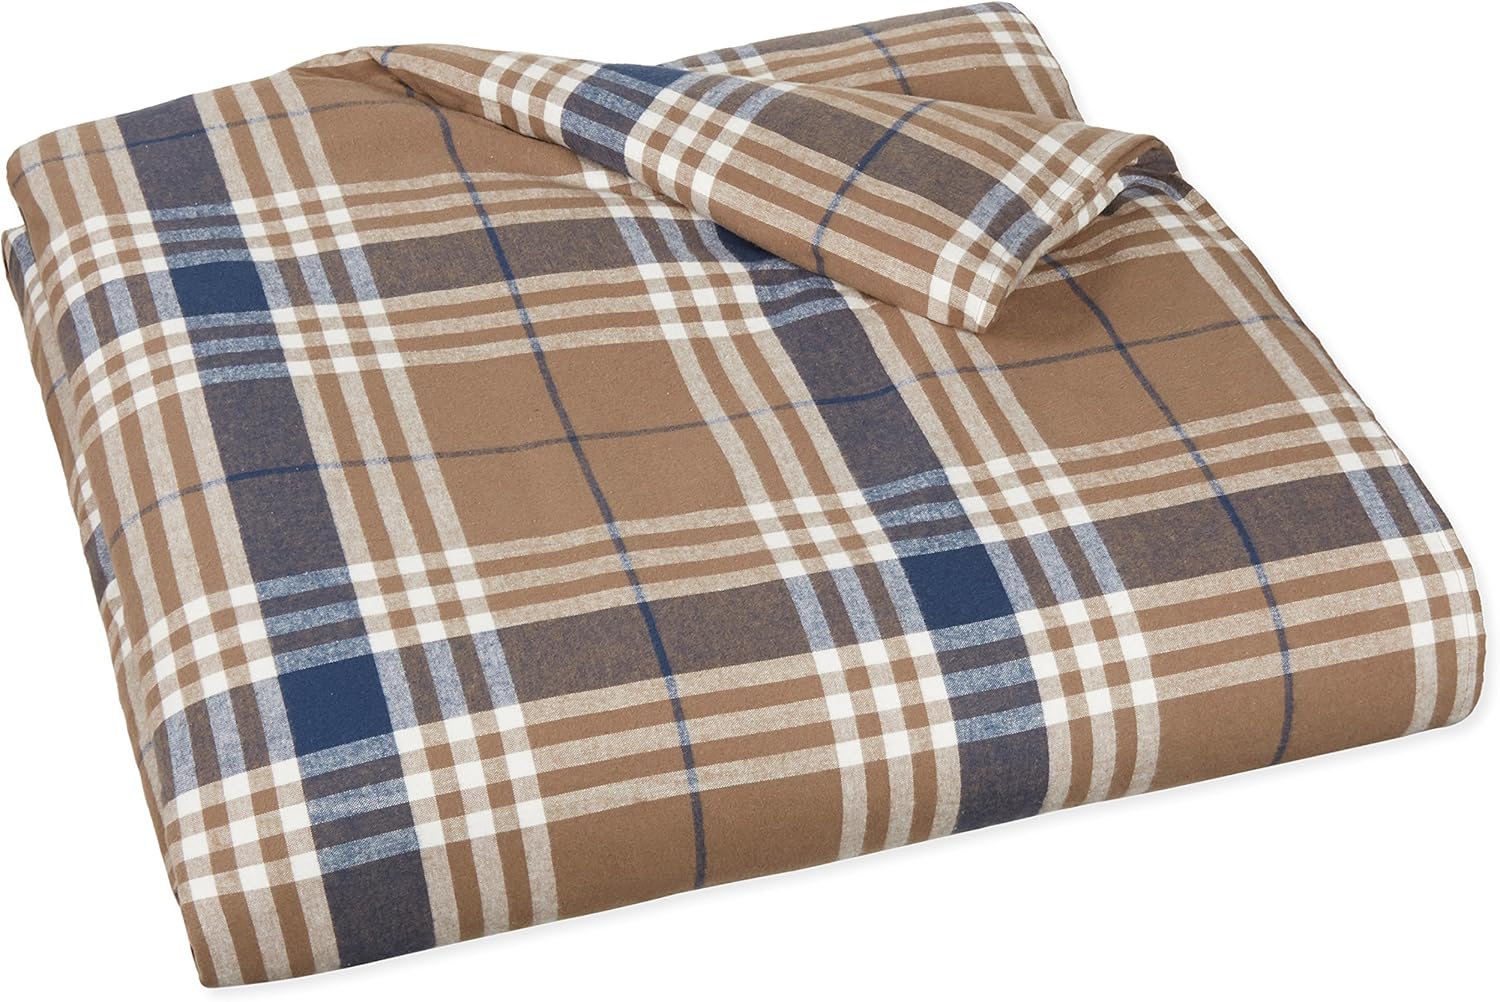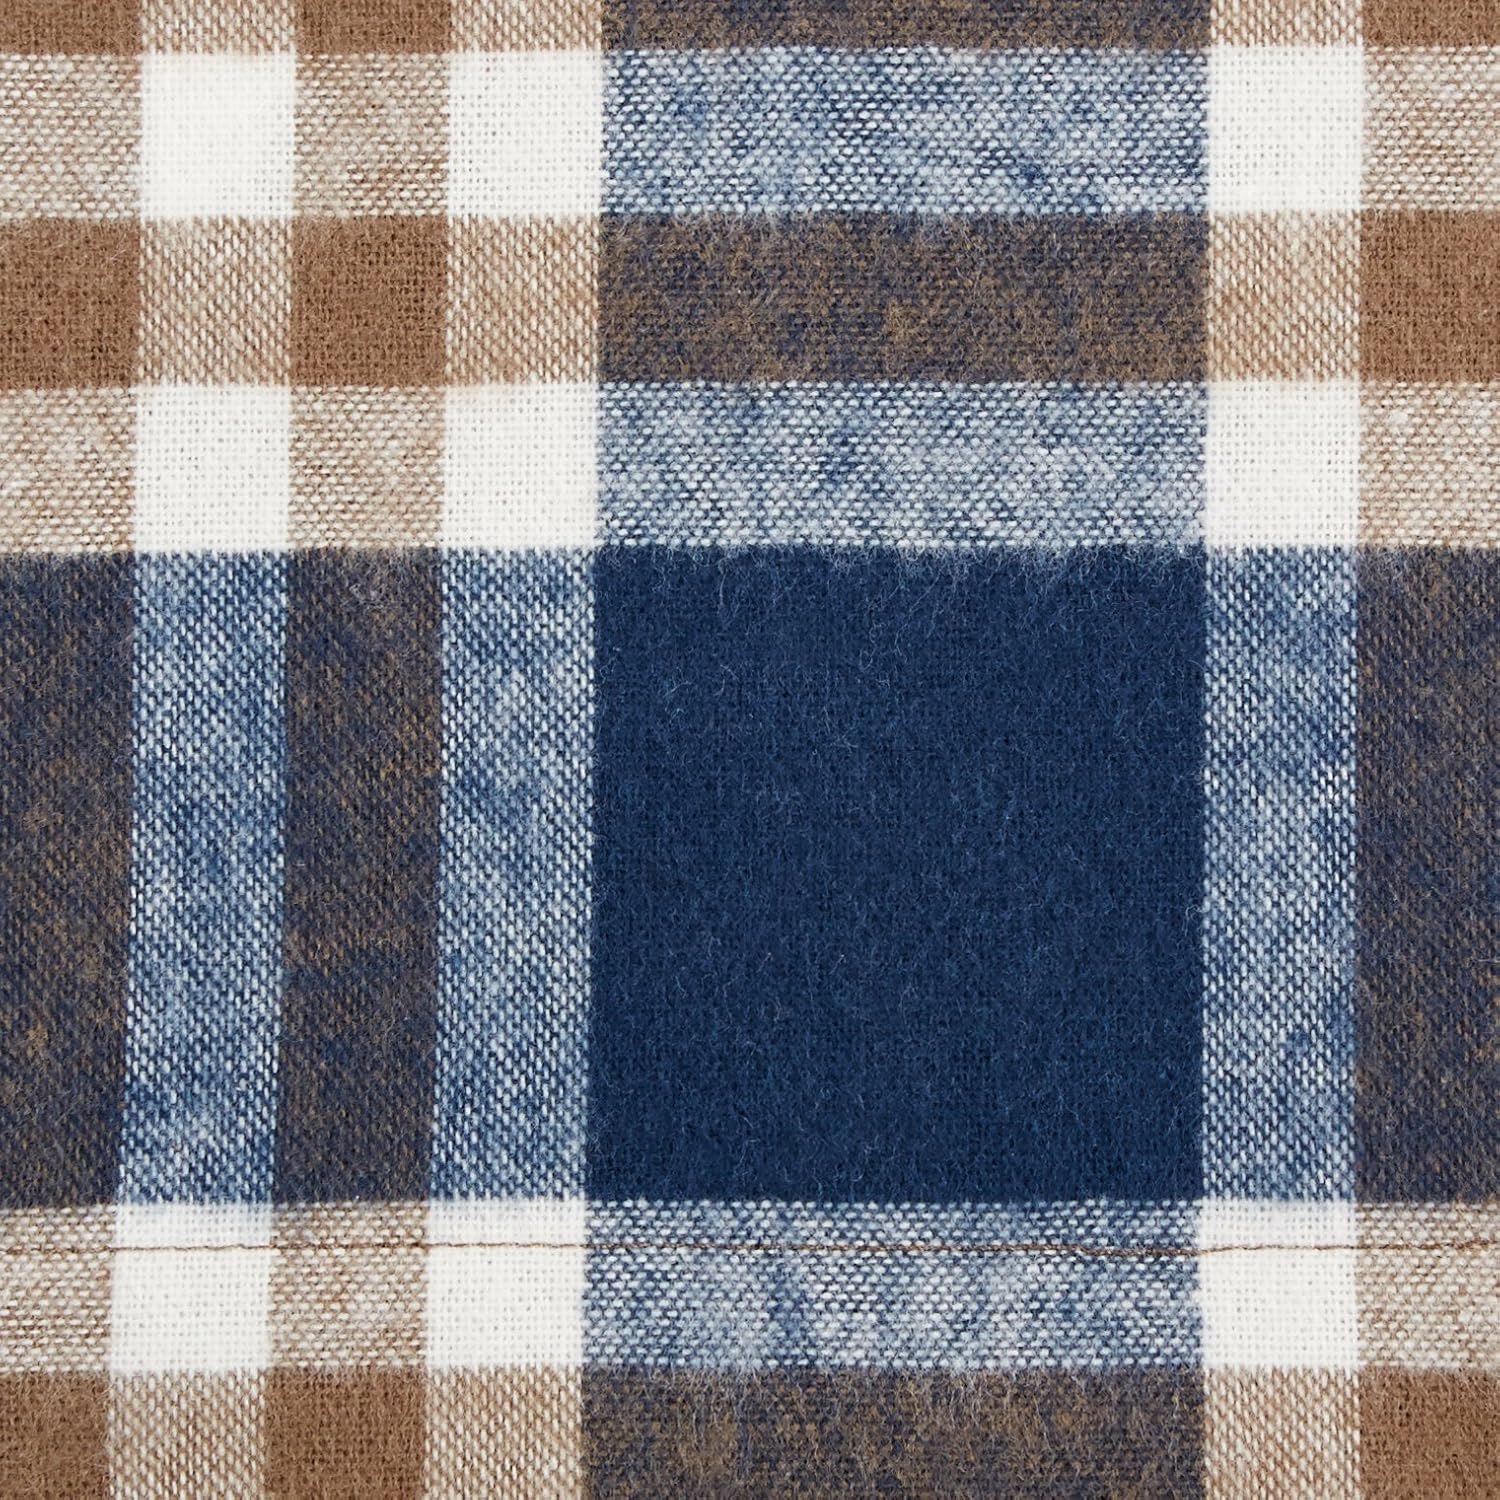
Amazon Basics Yarn-Dyed Lightweight Flannel Duvet Cover - King, Brown Plaid
Category: Amazon Home
Product Description Amazon Basics Yarn-Dyed Lightweight Flannel Duvet Cover - King, Brown Plaid From the Manufacturer Amazon Basics
Features: 100% Cotton | Imported | Includes duvet cover only (106 x 92 inches) | Flannel weight of 160 grams per square meter for cozy comfort | Flannel is lightly brushed to produce a soft and warm feel | Coordinates with Amazon Basics 160-gram yarn-dyed sheet sets | Hidden button closure on duvet cover keeps comforter securely in place